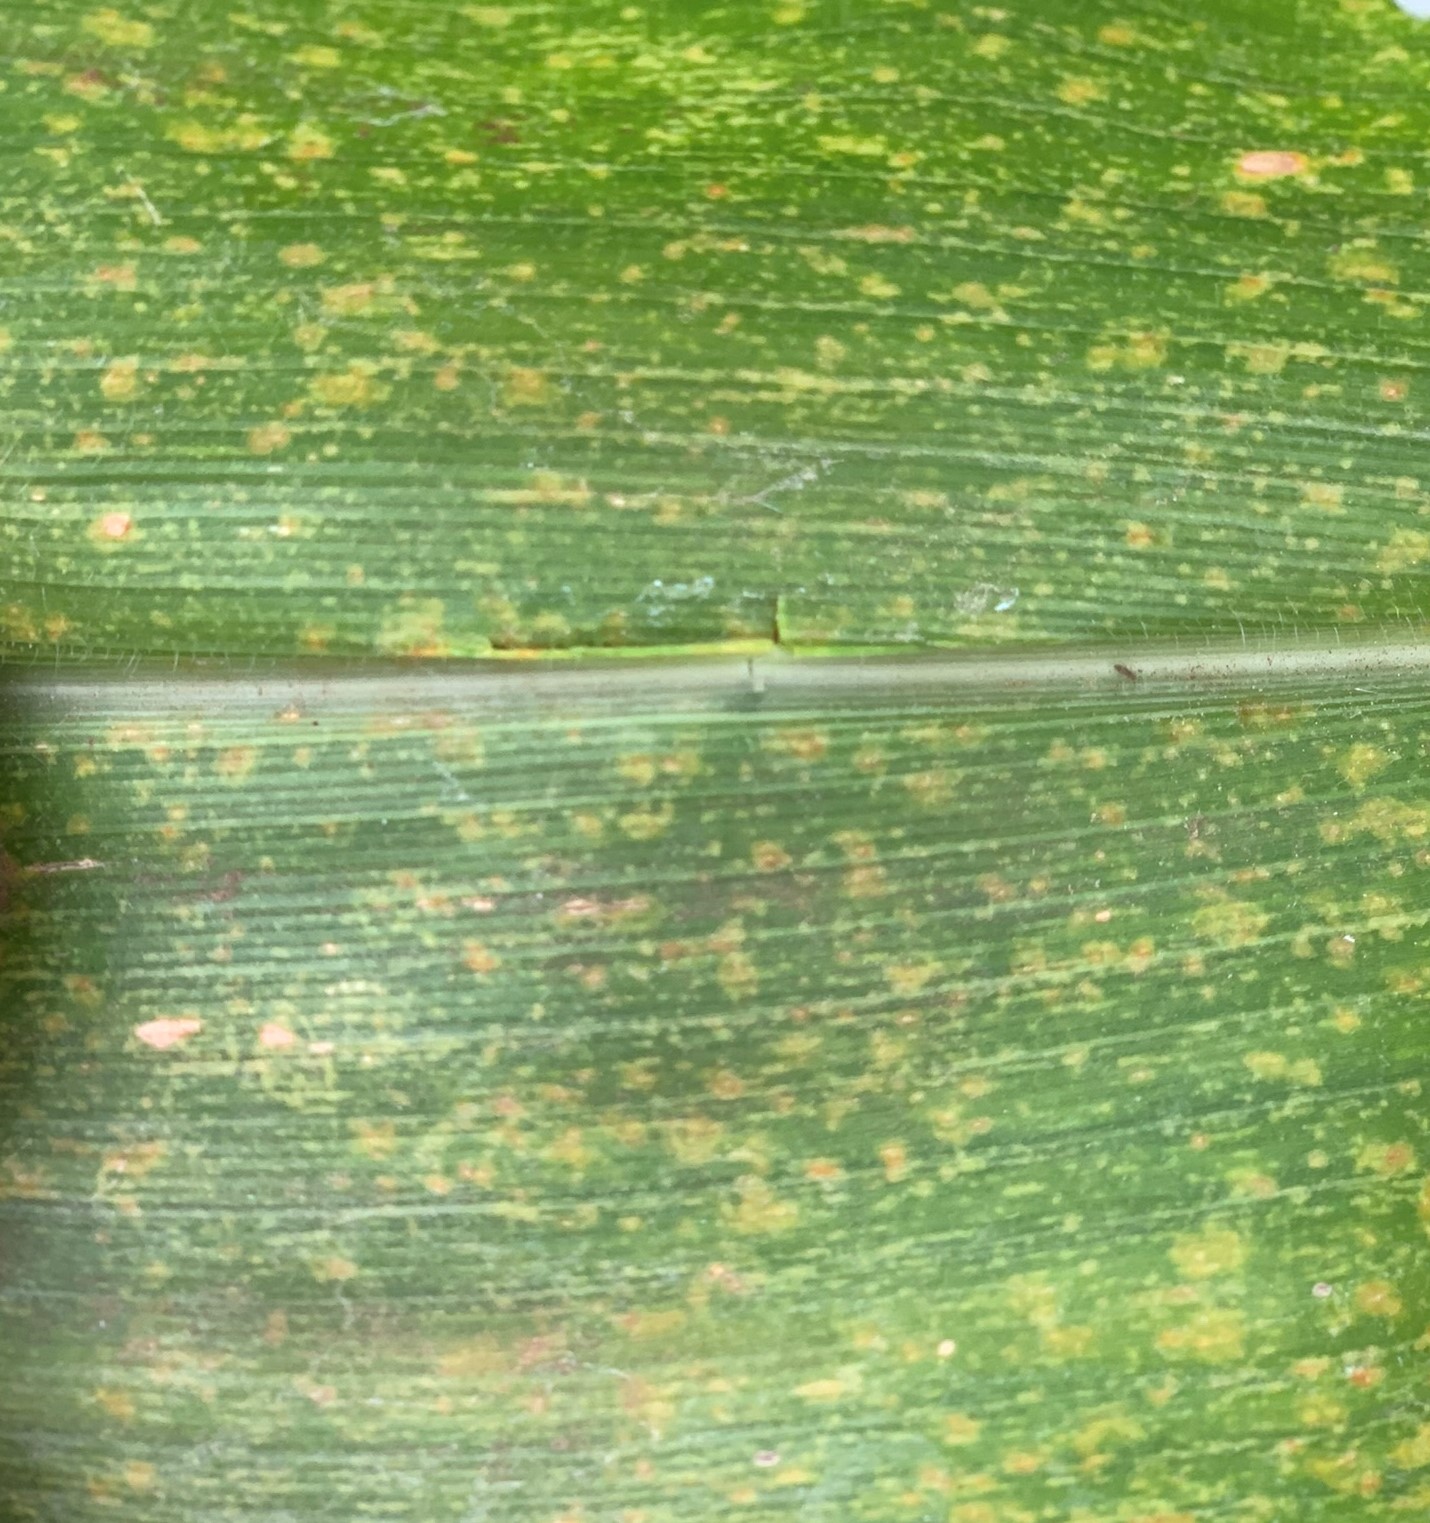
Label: MLN